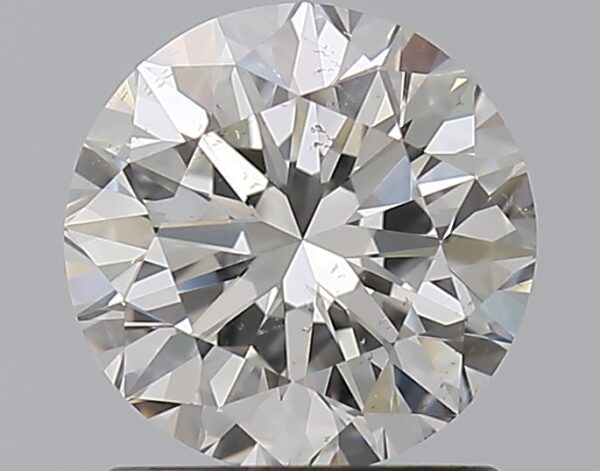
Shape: round
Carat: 1.2
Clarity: SI1
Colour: F
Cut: VG
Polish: EX
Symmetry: EX
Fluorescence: N
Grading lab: GIA
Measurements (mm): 6.62 x 6.66 x 4.28